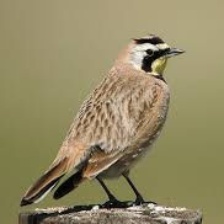
Species: HORNED LARK
Scientific name: EREMOPHILA ALPESTRIS